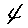
Label: 4